Fantasy Fiction

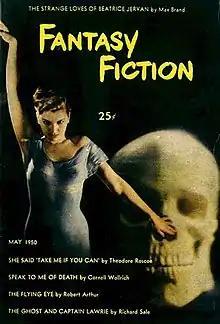
Cover of the first issue; photograph by Bill Stone

Fantasy Fiction was an American fantasy magazine that published two issues in 1950. The first issue was dated May 1950, with a planned quarterly schedule; the second was retitled "Fantasy Stories" and appeared in November 1950. The fiction was mixture of reprints, mostly of 1930s fiction that had originally appeared in "Argosy", and new material. Science fiction historian Mike Ashley comments that while the reprints were good quality, the new stories "were obviously written in response to an editorial policy of sensationalism and are of no significance". The reprints were given lurid new titles: for example, Irvin S. Cobb's "Fishhead" was retitled "Blood-Brother of the Swamp Cats". Readers were asked to send in accounts of fantastical experiences, and to help find a haunted house. The cover of both issues was a photograph, rather an artwork; the photographer was Bill Stone, whose work had been on the cover of the first issue of "The Magazine of Fantasy & Science Fiction".